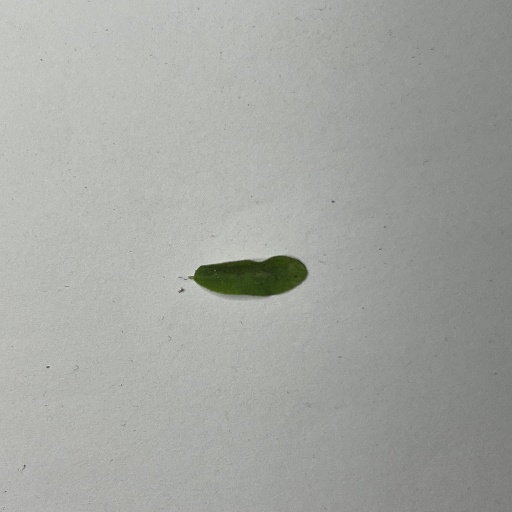
Species: Sojina
Leaf condition: Bacterial Spot